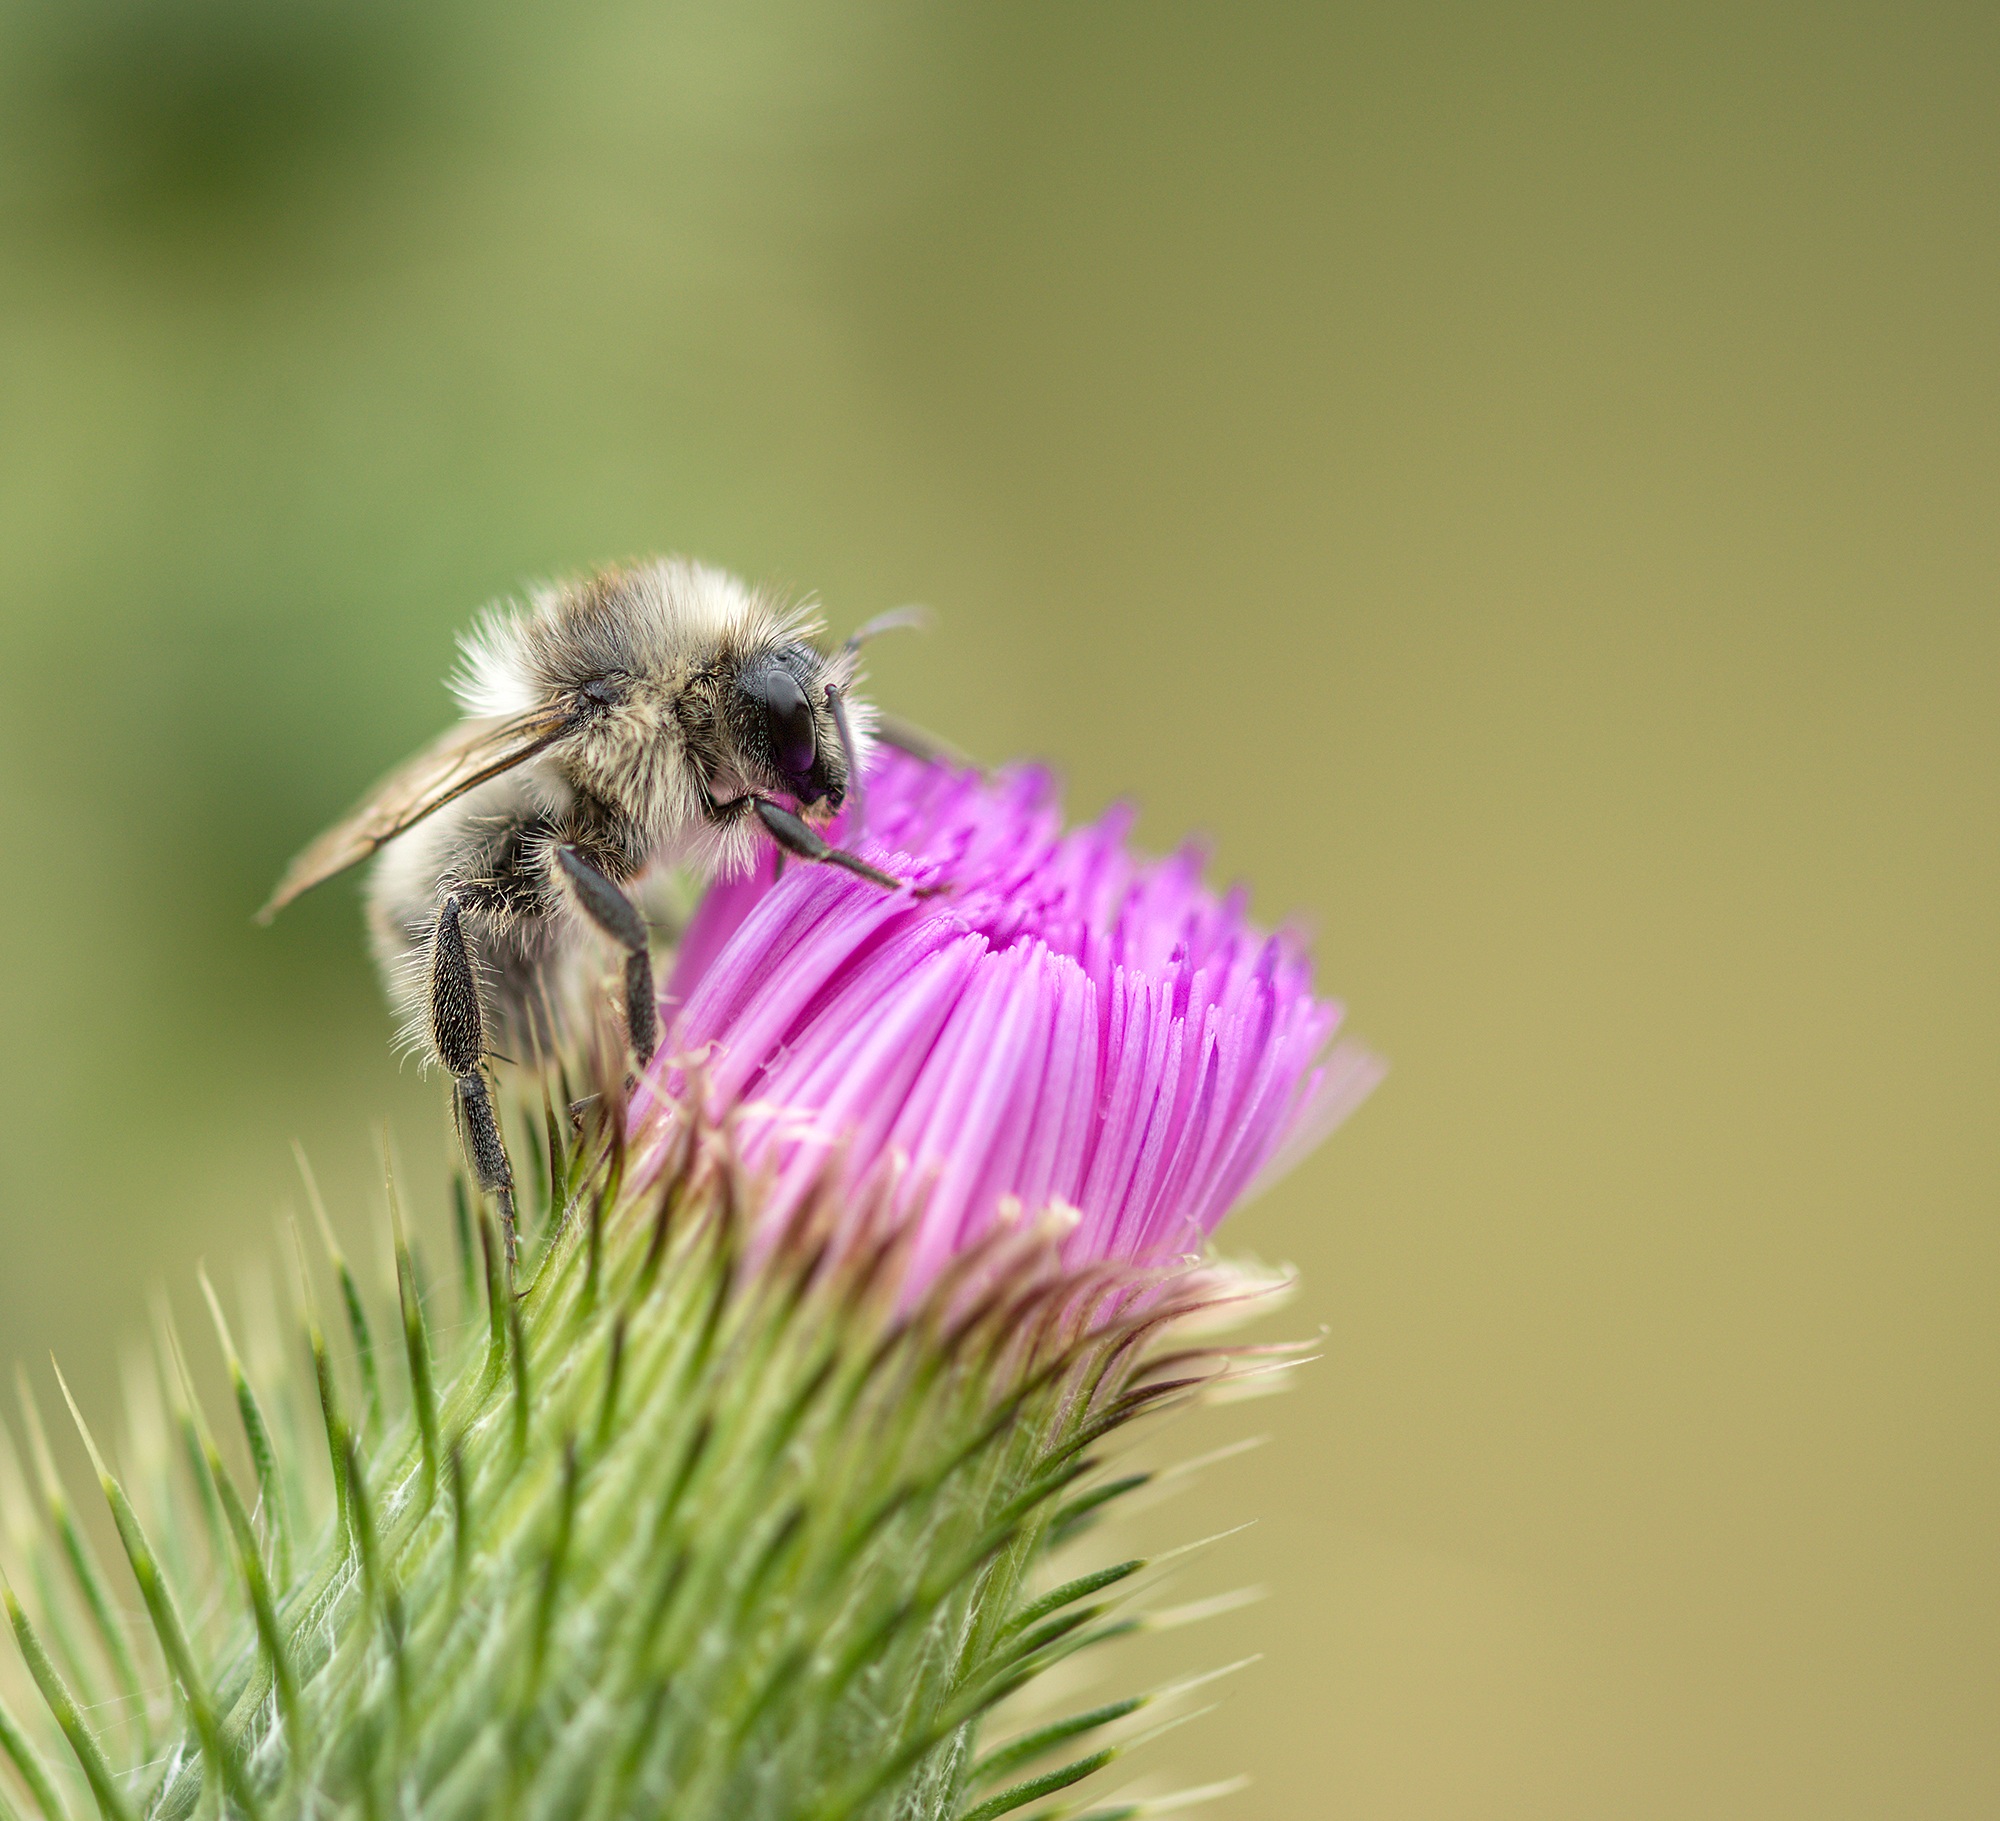
nature, prickly, plant, photography, flower, purple, petal, summer, pollen, insect, rest, garden, close, flora, fauna, wild flower, invertebrate, flowers, close up, bee, thistle, bumblebee, nectar, spur, macro photography, honey bee, daisy family, thistle flower, pollinator, plant stem, membrane winged insect